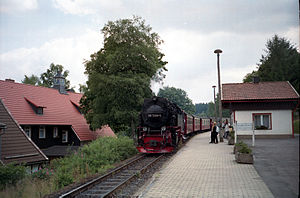
Sorge (Harzen)
Jernbanestation på Harzens smalsporsbane
Sorge er en lille stationsby i Harzen, beliggende i delstaten Sachsen-Anhalt i Tyskland. Byen er en del af landsbyfællesskabet Oberharz am Brocken.